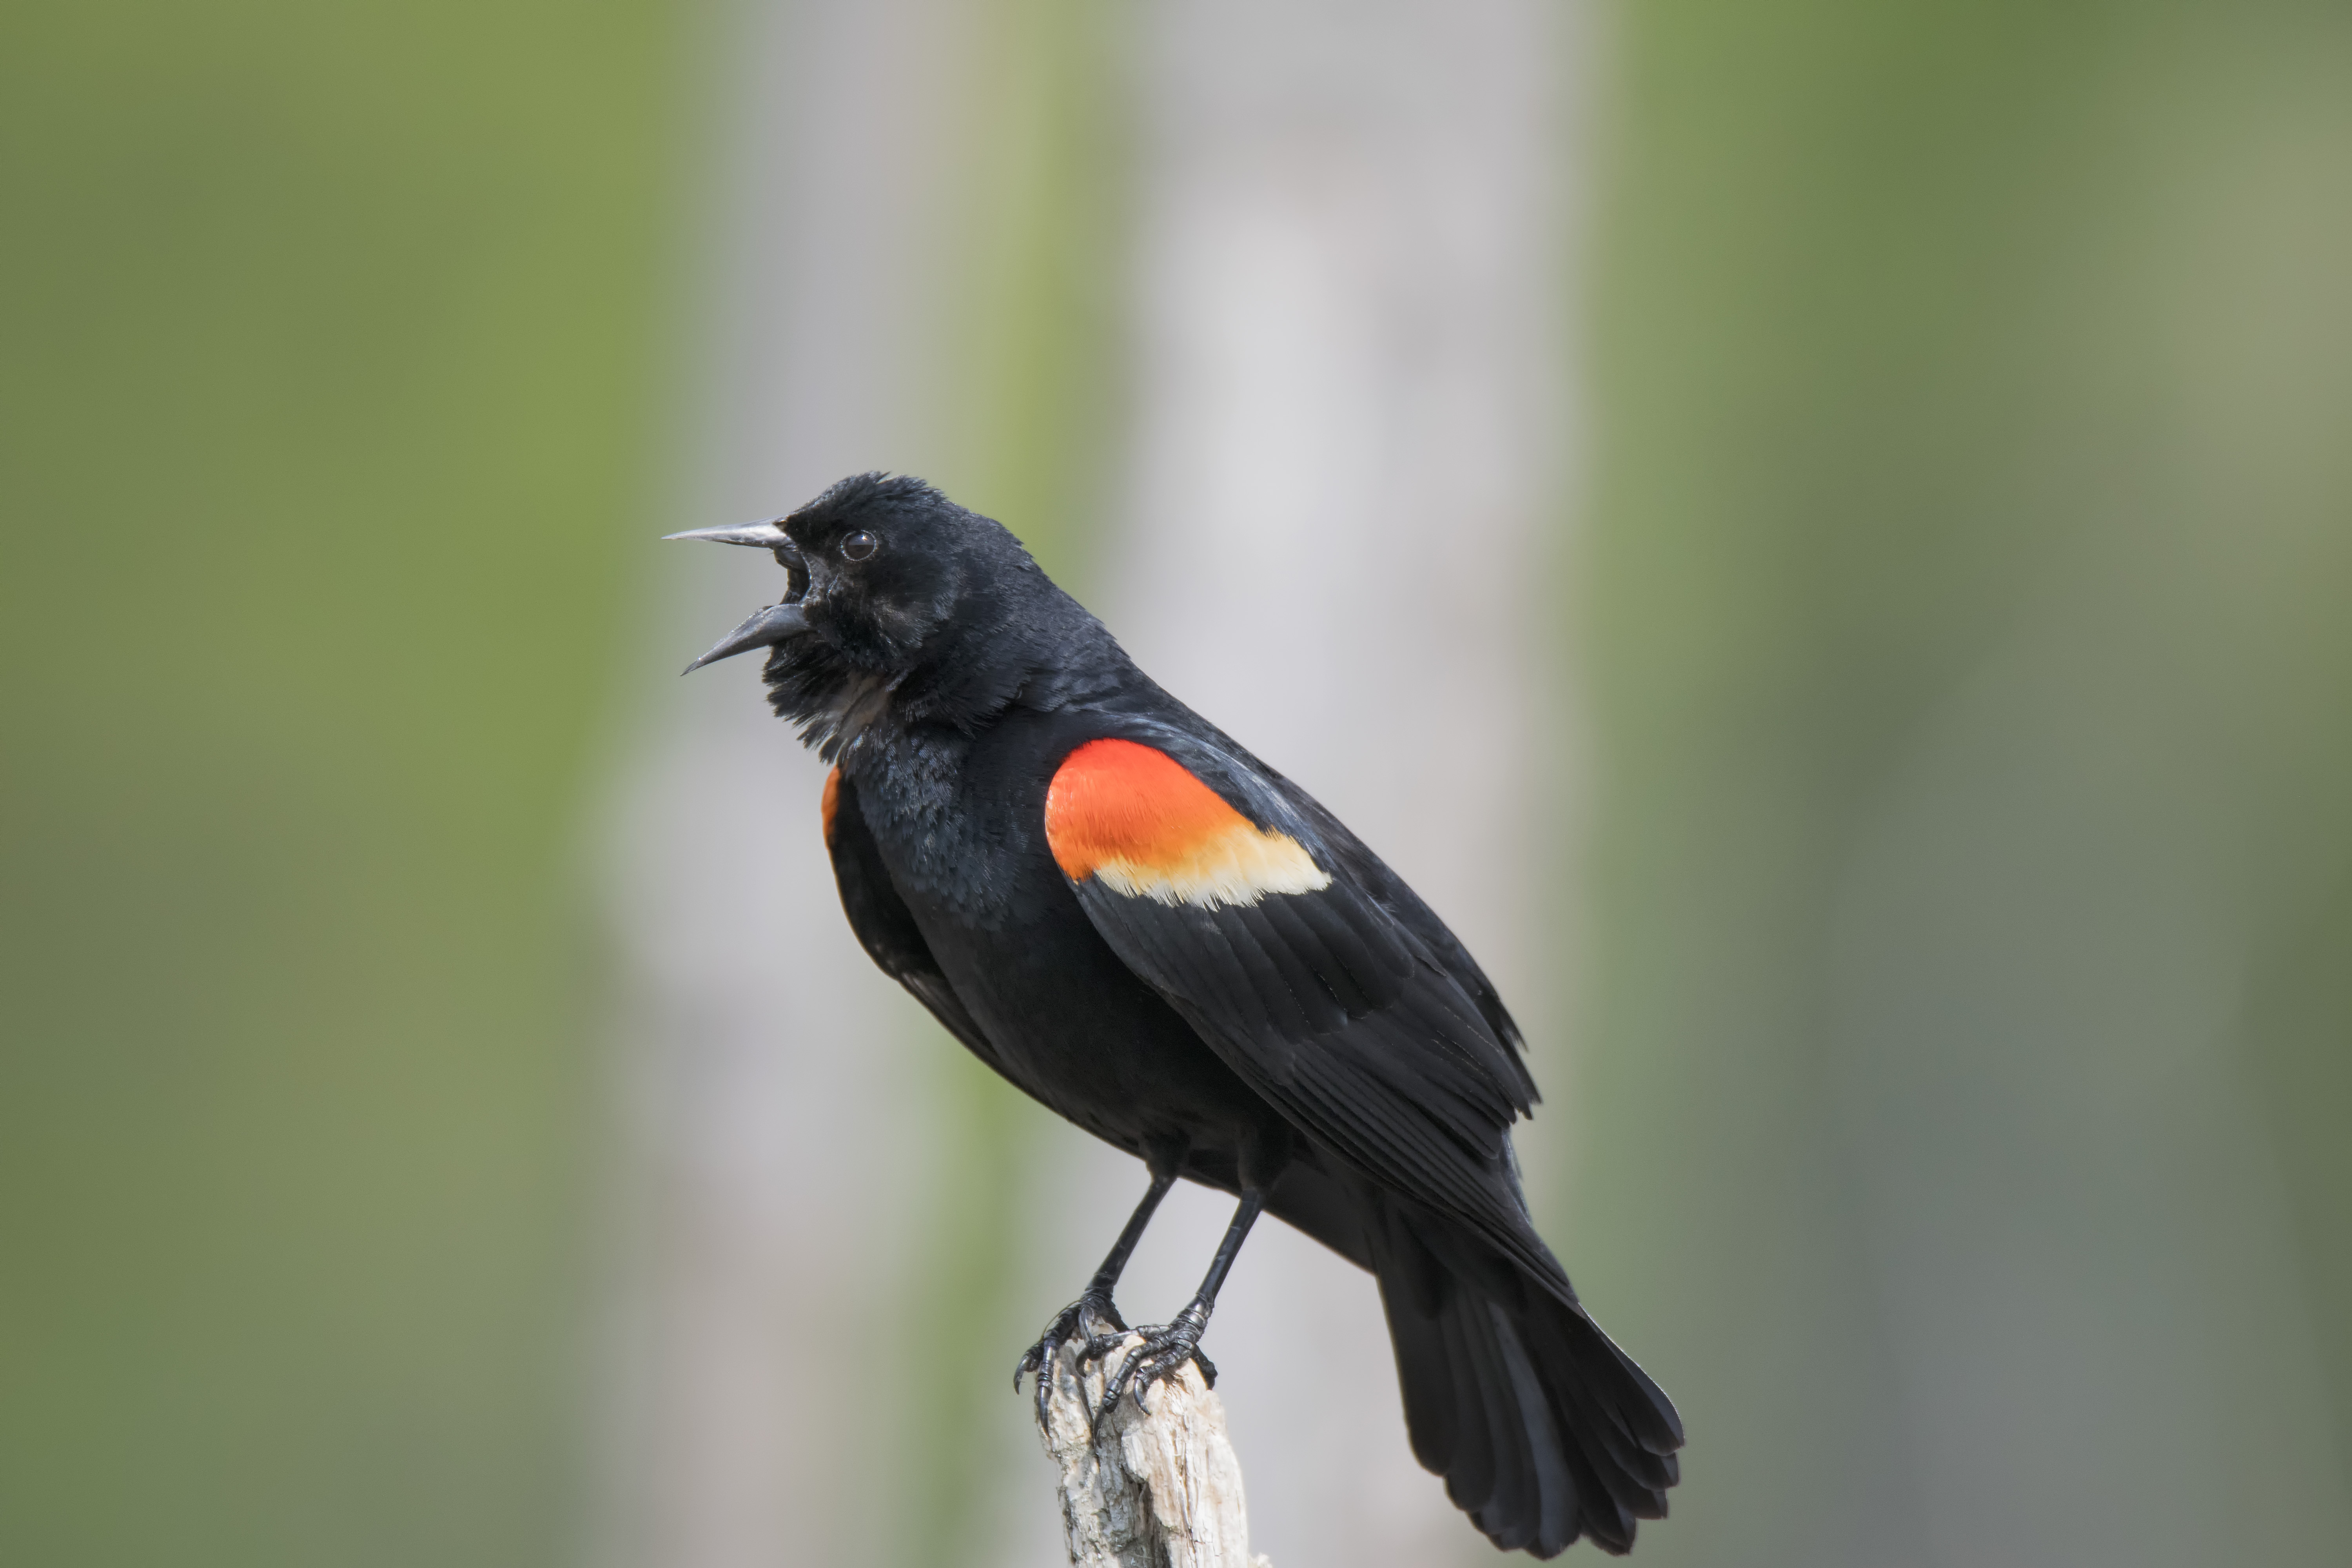
nature, bird, wing, wildlife, red, beak, winged, robin, fauna, canada, a, vertebrate, quebec, blackbird, sherbrooke, oiseau, carouge, paulettes, old world flycatcher, perching bird